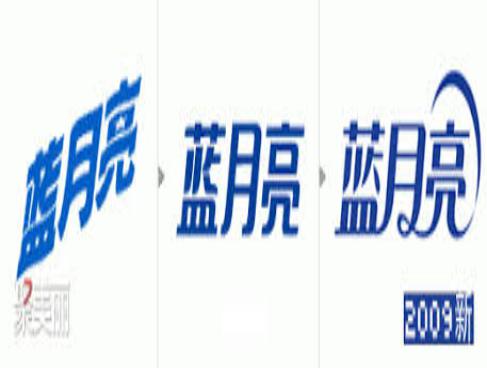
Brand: bluemoon
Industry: Necessities